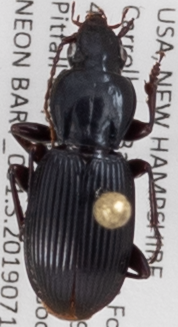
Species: Pterostichus tristis
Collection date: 2019-07-10
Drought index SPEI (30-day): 0.334
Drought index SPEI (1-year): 1.28
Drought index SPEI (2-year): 0.664